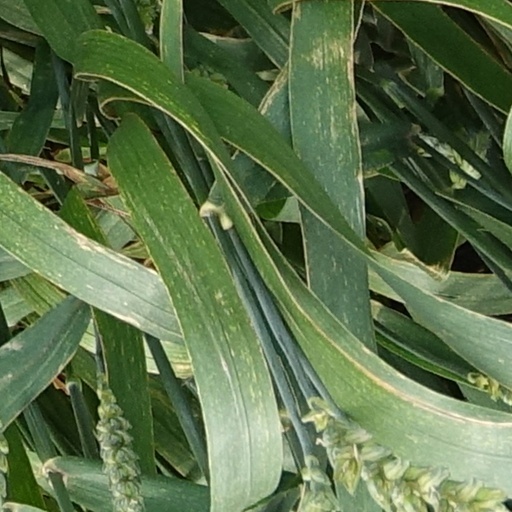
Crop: wheat